Golders Hill Park

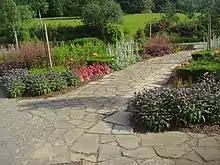
Path

Golders Hill Park is a formal park in Golders Green, London. It is managed by the City of London Corporation as part of the parkland and commons in and near Hampstead Heath, and is part of the Hampstead Heath Site of Metropolitan Importance for Nature Conservation. Unlike the rest of the Heath, Golders Hill Park is closed at night.